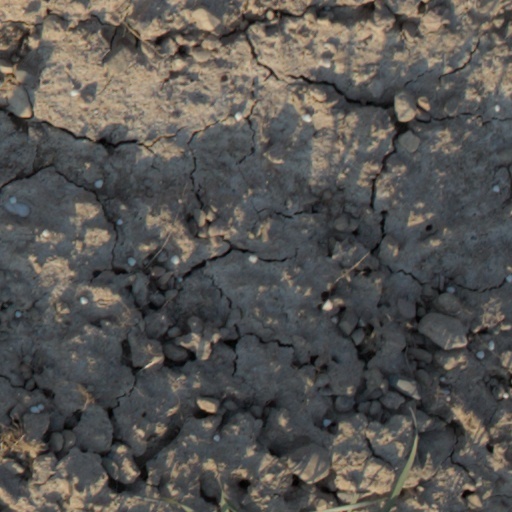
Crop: wheat